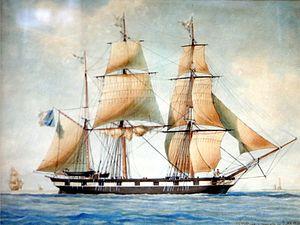
La famille Roux a compté de nombreux peintres de marine et hydrographes. Parmi les membres de cette famille de Marseille, les plus connus sont :